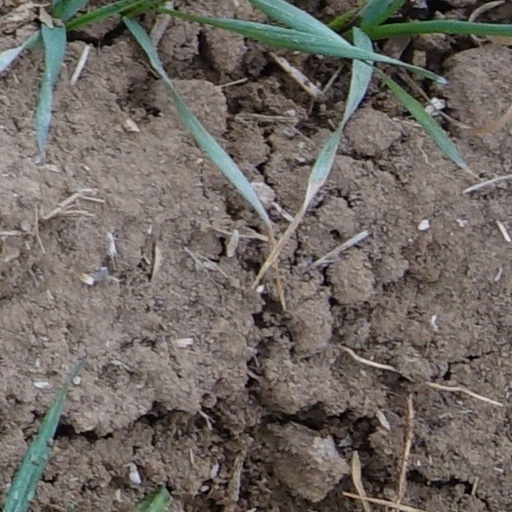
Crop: wheat